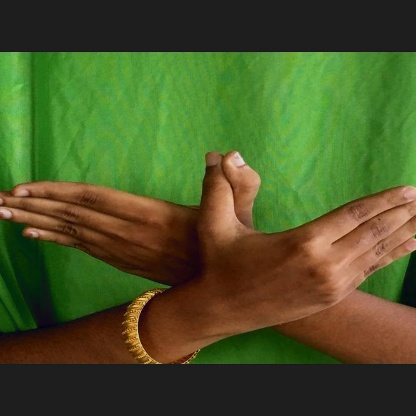
Mudra: Garuda